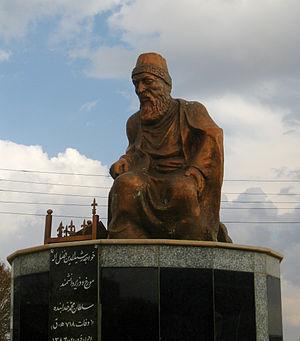
Rashid al-Din, né en 1247 à Hamadan, mort en 1318, est un homme d’État persan d'origine juive de la période des khans Houlagides et un historien, auteur notamment du livre intitulé Jami al-tawarikh.